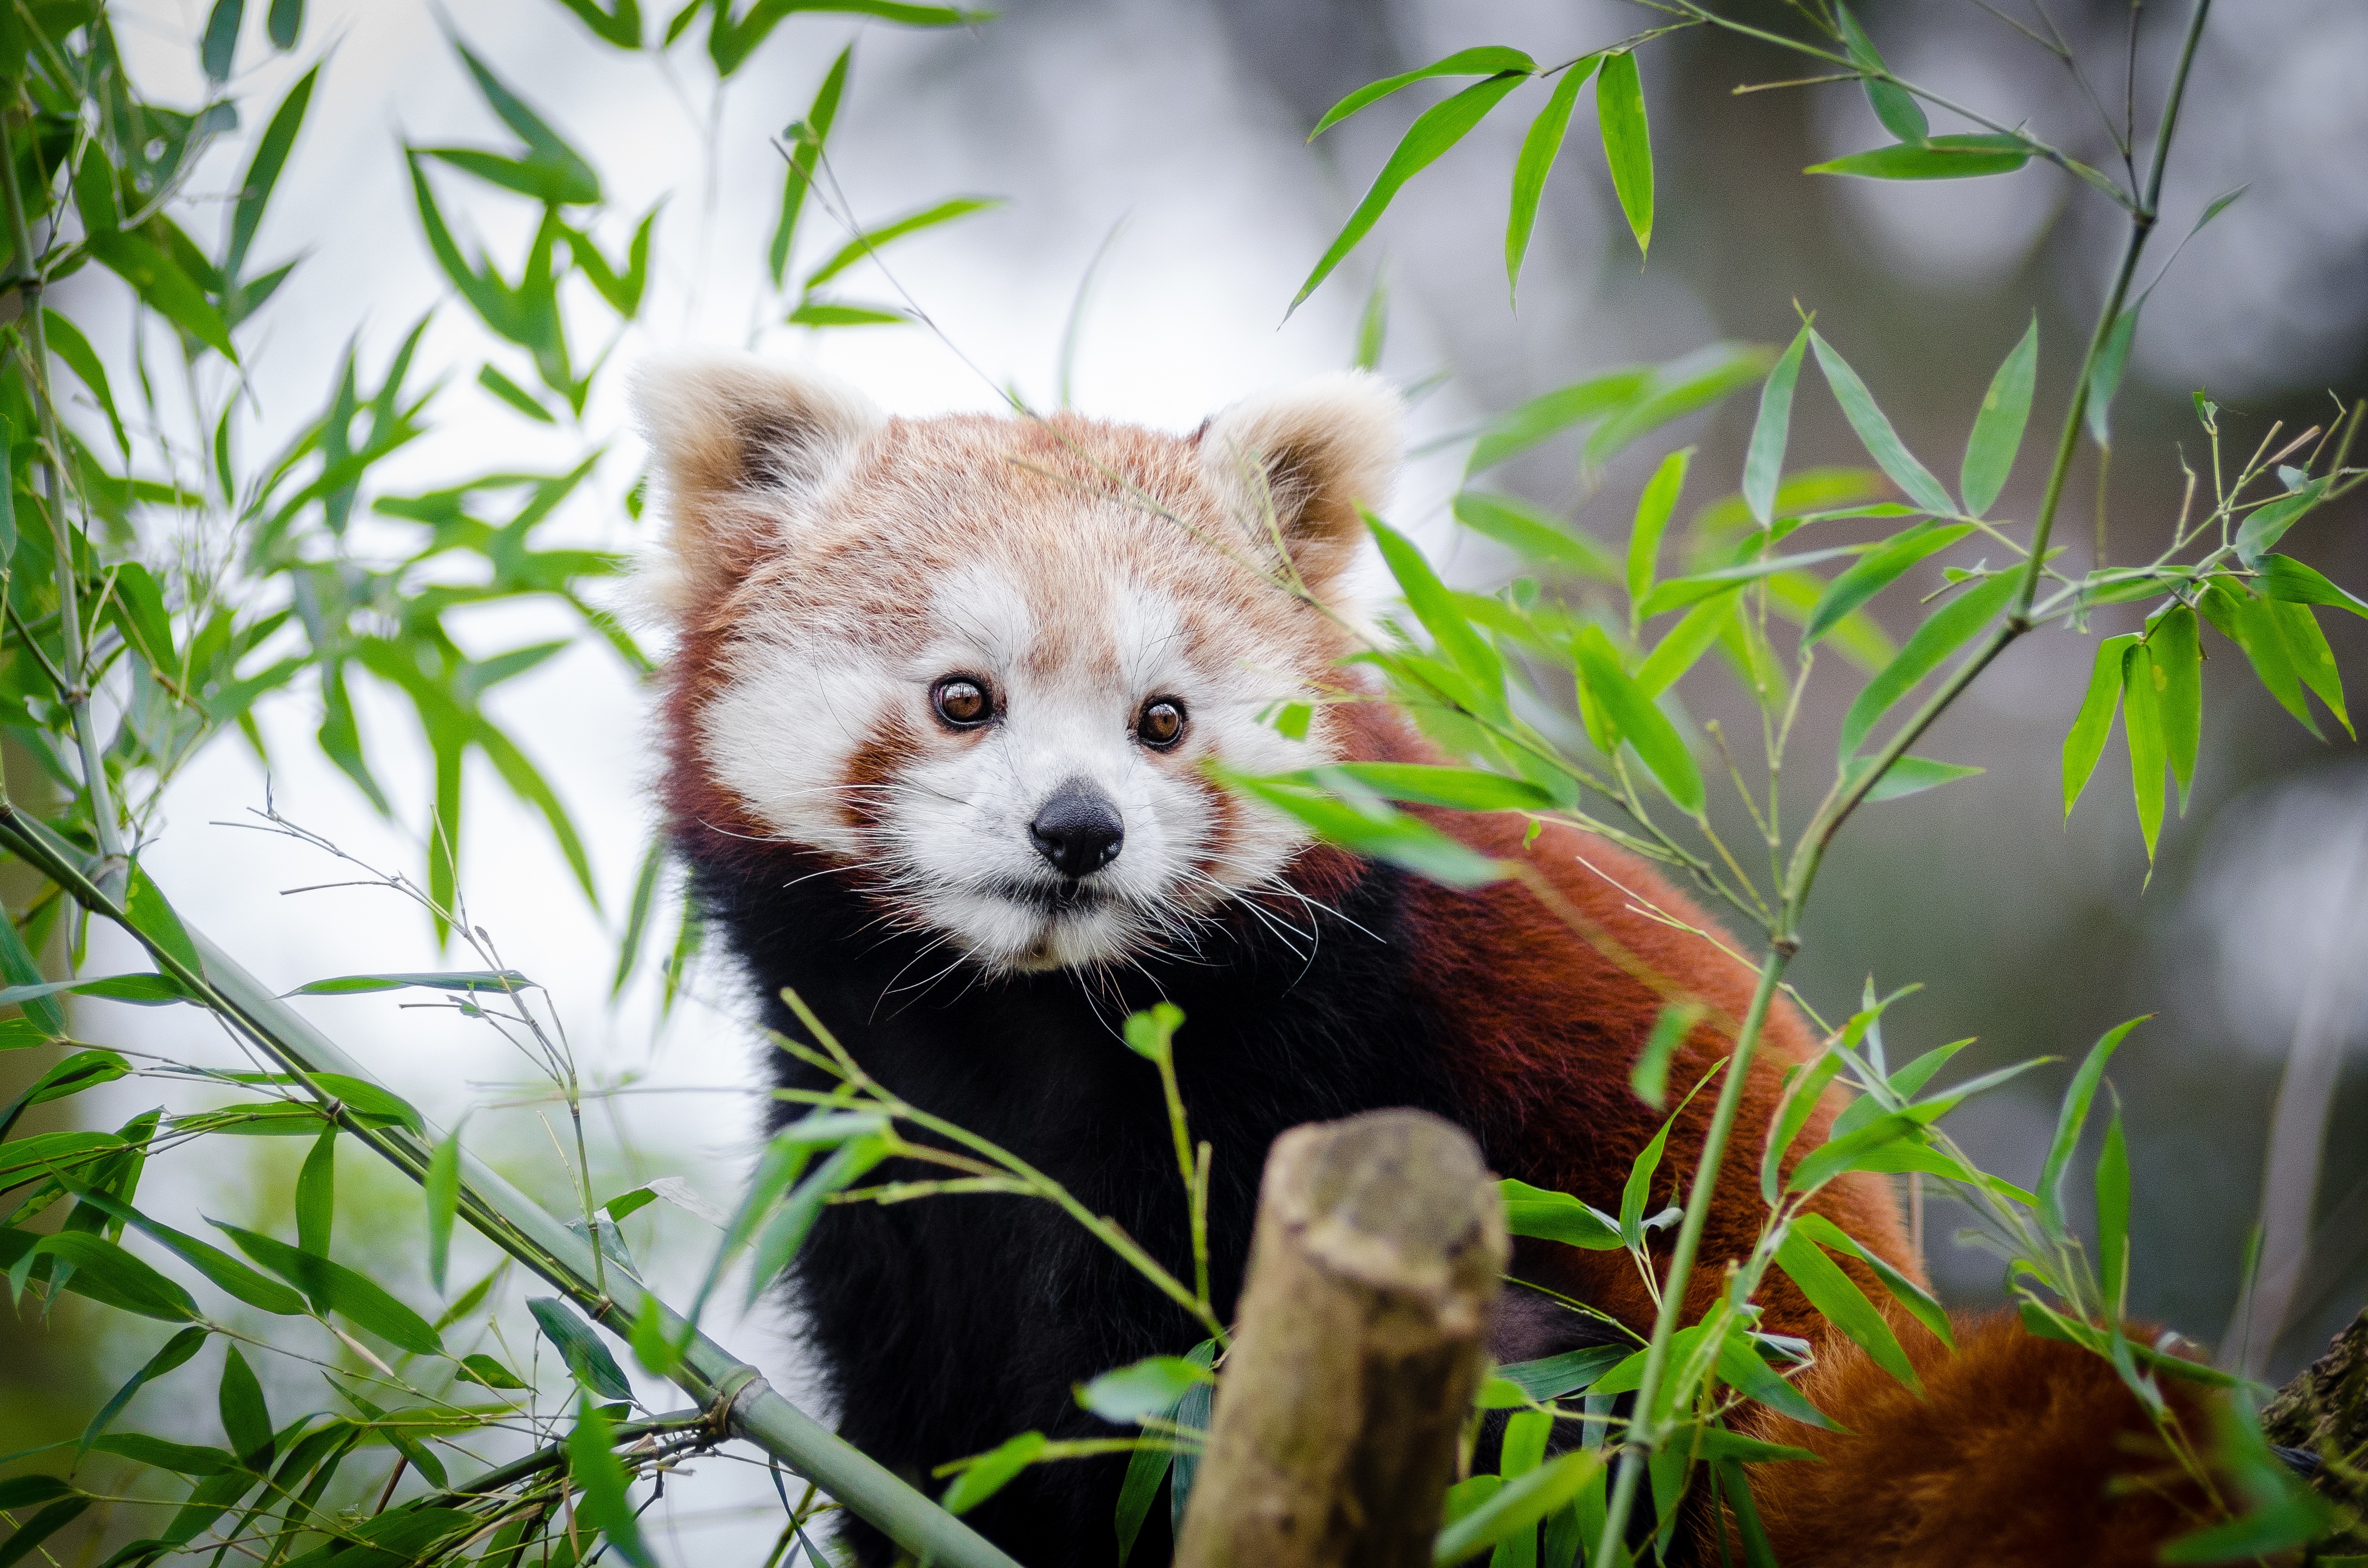
animal, cute, wildlife, pet, mammal, fauna, red panda, leaves, outdoors, vertebrate, adorable